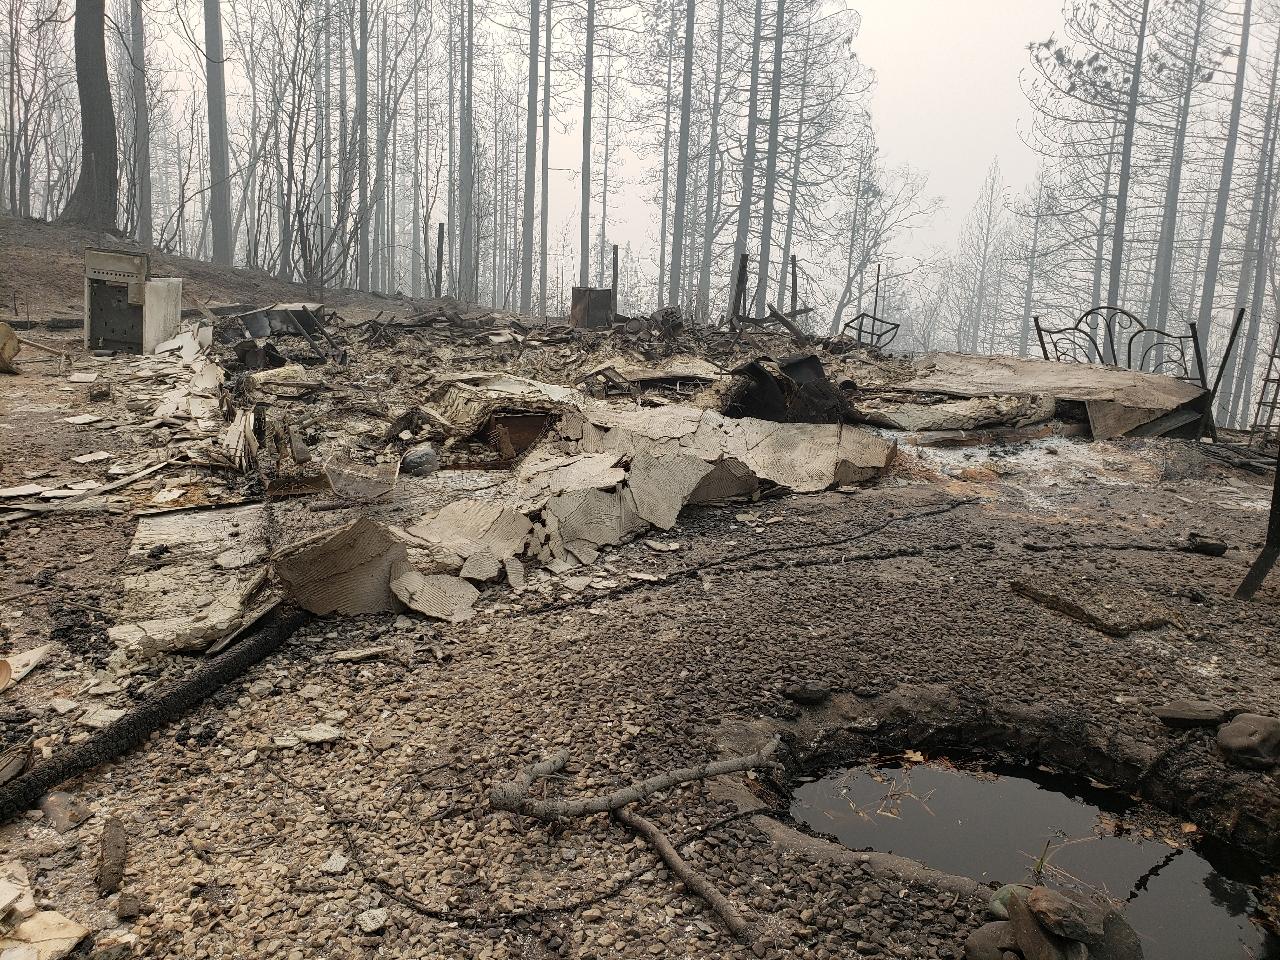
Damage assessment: destroyed